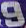
Number: 9